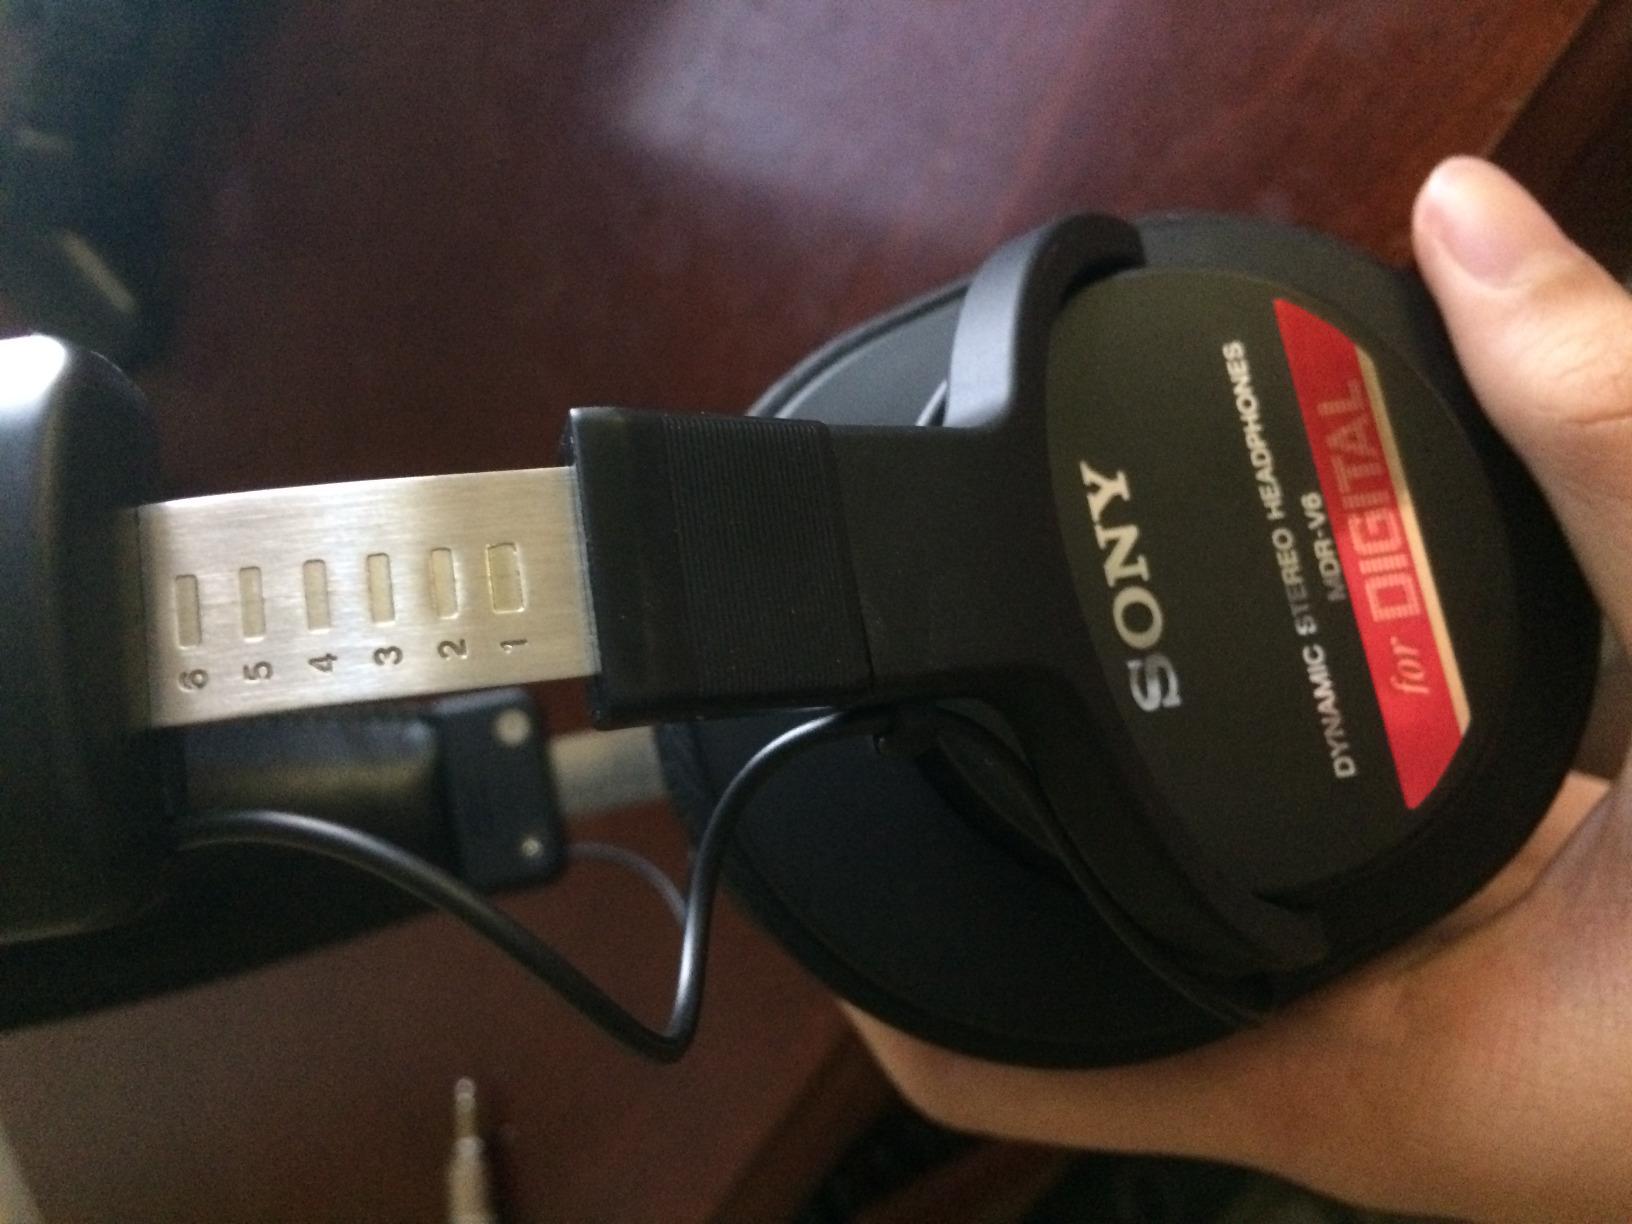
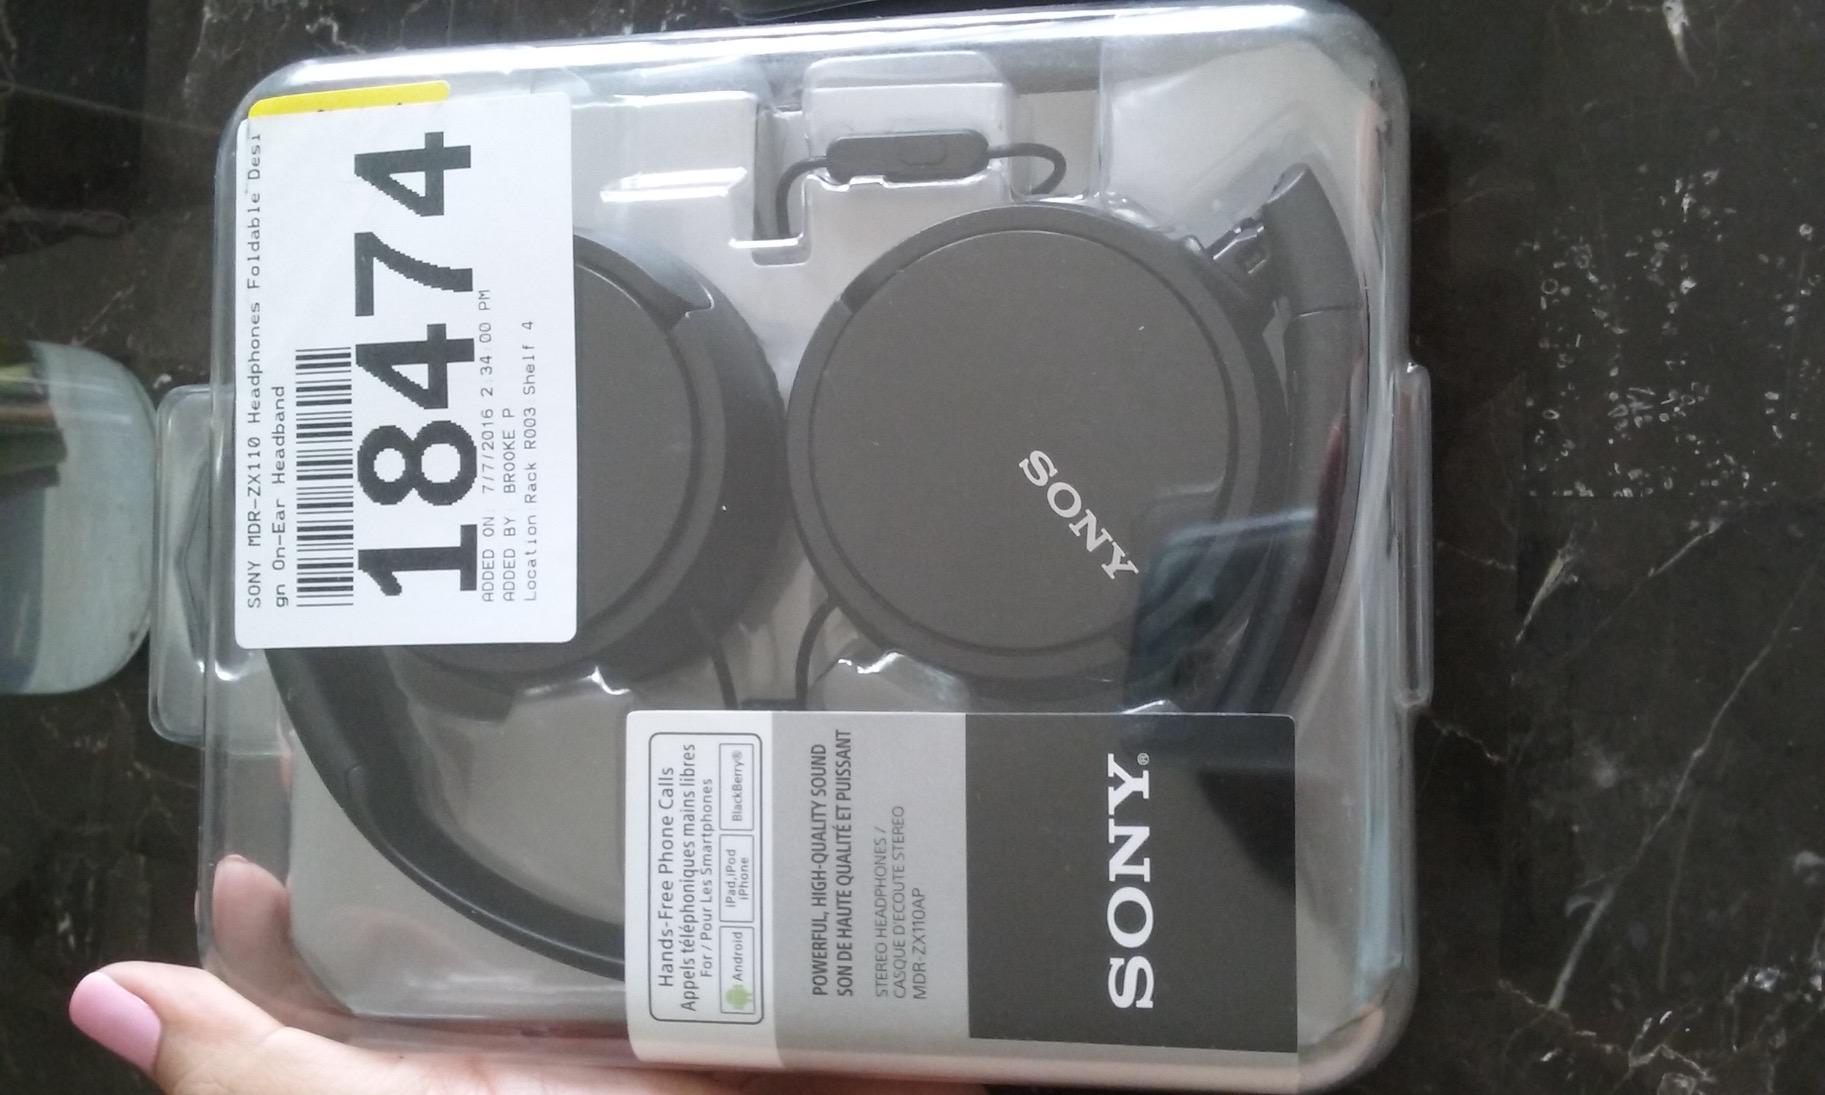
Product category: headphones
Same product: no